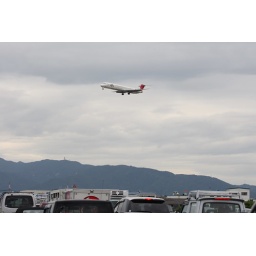
The airplane goes over the Gunkou-bashi bridge of National Route 171 while circling approaching.